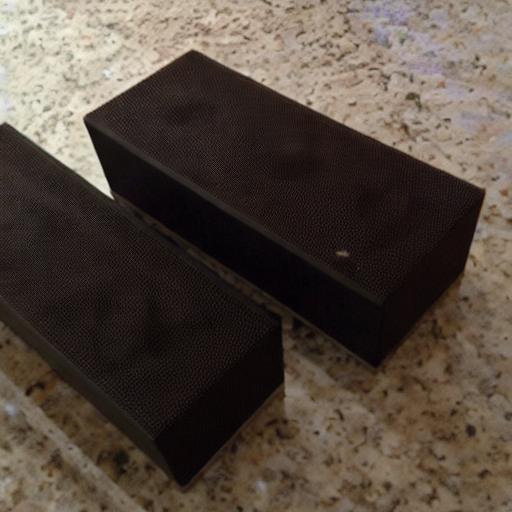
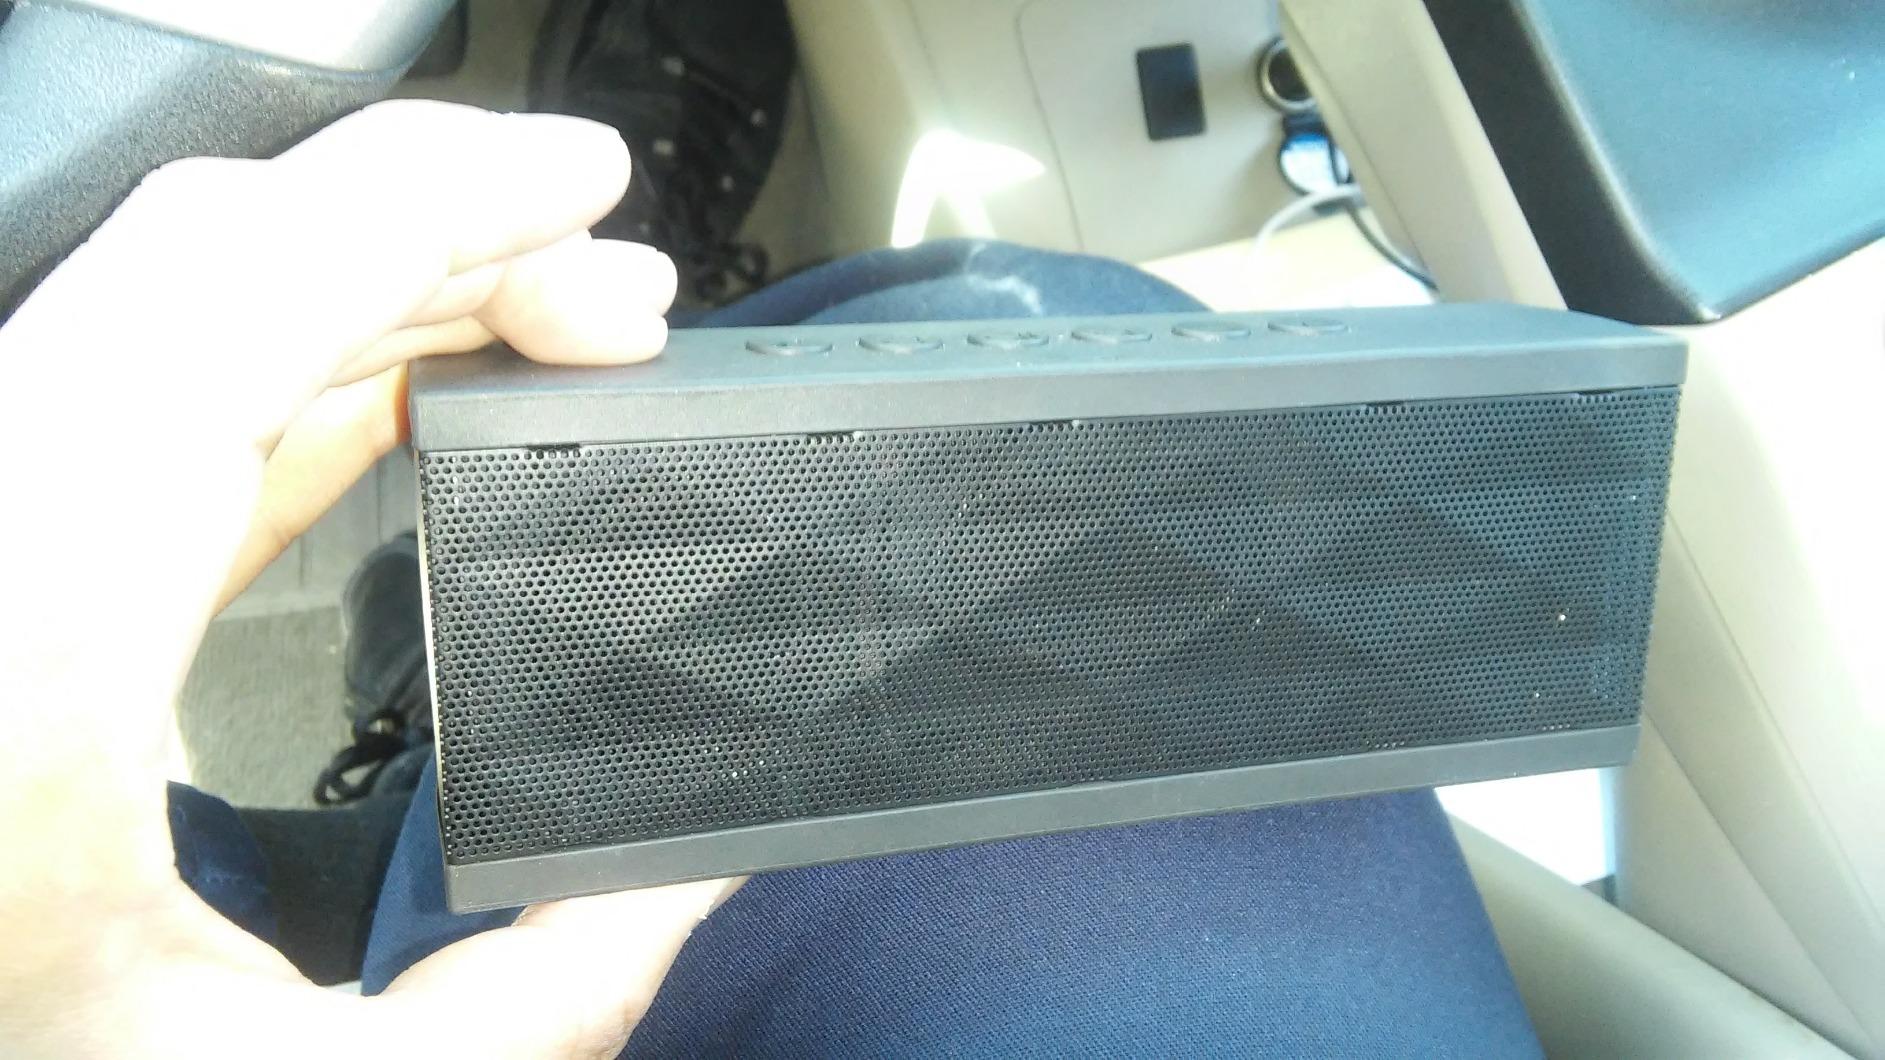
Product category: speaker
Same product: no